Neil Simon

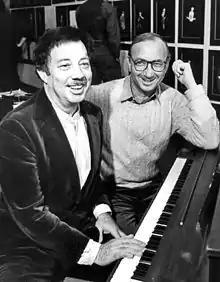
With Cy Coleman at piano rehearsing, 1982

"Barefoot in the Park" (1963) and "The Odd Couple" (1965), for which he won a Tony Award, brought him national celebrity, and he was considered "the hottest new playwright on Broadway", according to Susan Koprince. Those successes were followed by others. During 1966, Simon had four shows playing simultaneously at Broadway theatres: "Sweet Charity", "The Star-Spangled Girl", "The Odd Couple" and "Barefoot in the Park". These earned him royalties of $1 million a year. His professional association with producer Emanuel Azenberg began with "The Sunshine Boys" and continued with "The Good Doctor", "God's Favorite", "Chapter Two", "They're Playing Our Song", "I Ought to Be in Pictures", "Brighton Beach Memoirs", "Biloxi Blues", "Broadway Bound", "Jake's Women", "The Goodbye Girl" and "Laughter on the 23rd Floor", among others. His work ranged from romantic comedies to serious drama. Overall, he received seventeen Tony nominations and won three awards.